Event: Nepal Earthquake
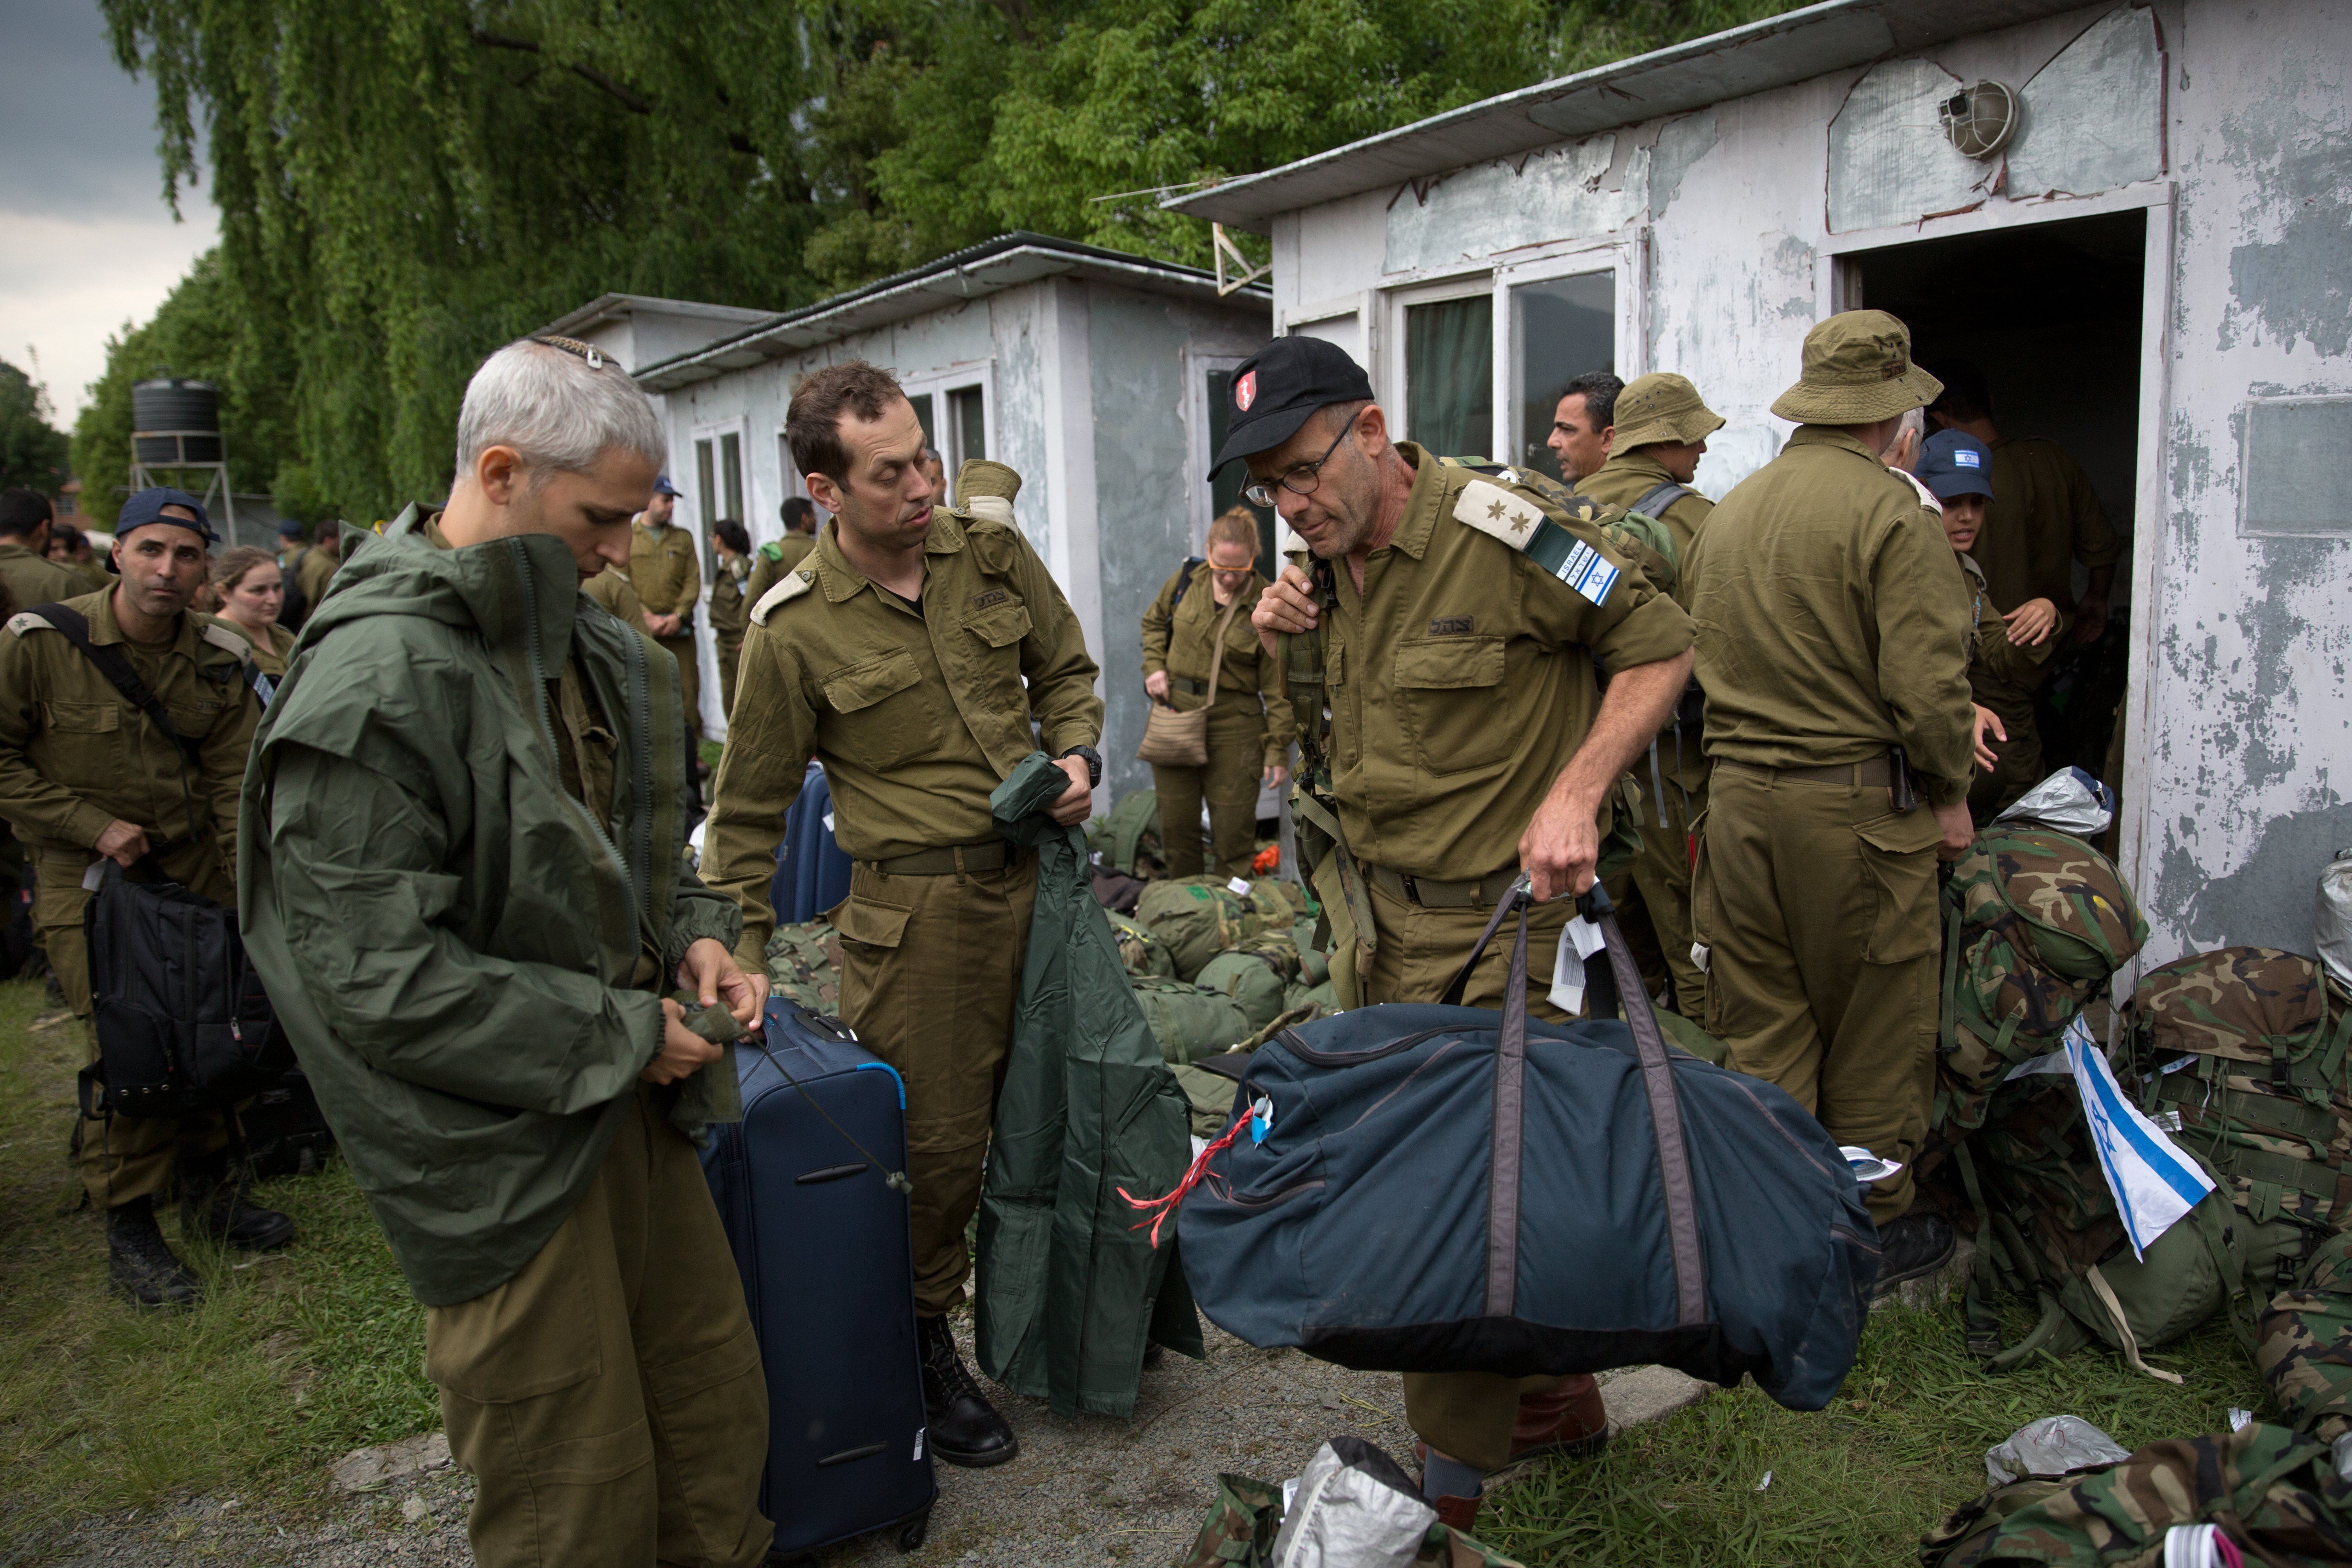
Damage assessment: no_damage